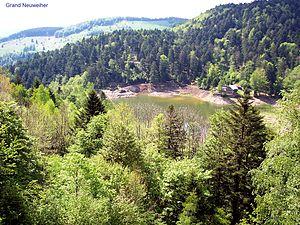
Lac grand Neuweiher, vu du sentier des Bers.
Oberbruck est une commune française située dans le département du Haut-Rhin, en région Grand Est.